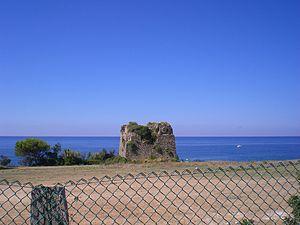
Pollica est une commune italienne de la province de Salerne dans la région Campanie en Italie.